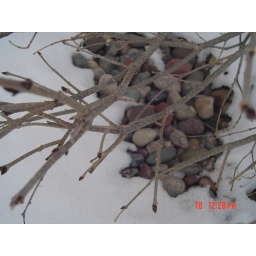
rocks under a tree in the snow.. I thought is was beautiful